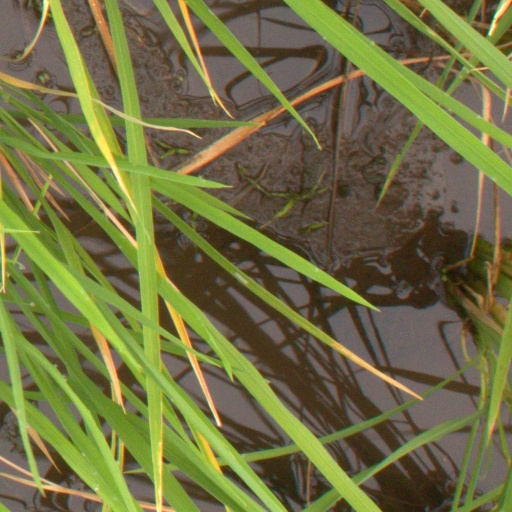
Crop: rice